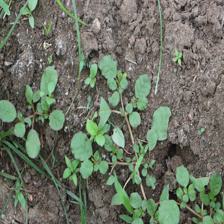
Label: BroadLeafWeed